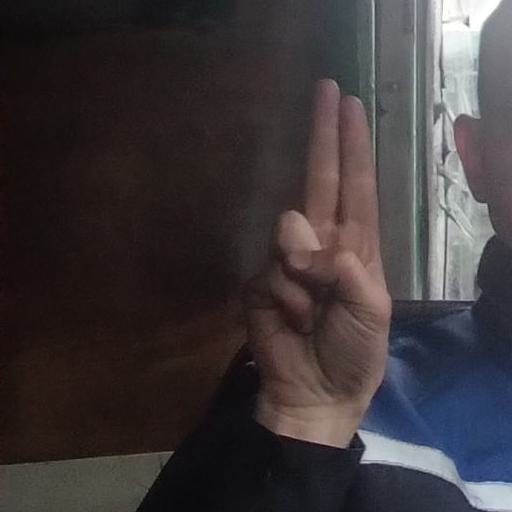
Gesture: two_up